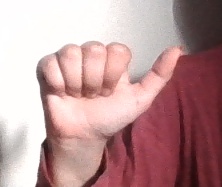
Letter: dhad